Forest Park (Portland, Oregon)

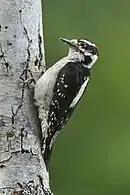
The hairy woodpecker is one of many species of birds living in the park.

Wildlife in Forest Park is strongly affected by contiguous tracts of nearby habitat that make the park accessible to birds and animals from the Tualatin River valley, the Oregon Coast Range, the Willamette River, Sauvie Island, the Columbia River, and the Vancouver, Washington, lowlands. Sixty-two mammal species, including the northern flying squirrel, black-tailed deer, creeping vole, bobcat, coyote, Mazama pocket gopher, little brown bat, Roosevelt elk, and Pacific jumping mouse frequent Forest Park. Blue grouse, great horned owl, hairy woodpecker, Bewick's wren, orange-crowned warbler, osprey, northern pygmy-owl, and hermit thrush are among the more than 112 species of birds that have been observed in the park. In Balch Creek Canyon adjacent to Forest Park, the Audubon Society of Portland maintains a wildlife sanctuary with more than of trails, a wildlife care center, and avian exhibits. Amphibian species frequenting the Audubon Society pond include rough-skinned newts, Pacific tree frogs, and salamanders.